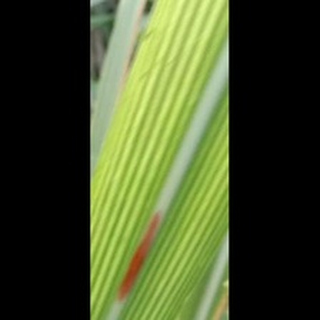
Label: sugarcane_red_rot